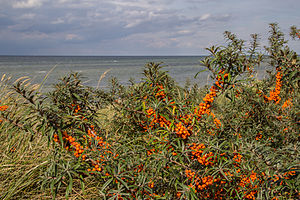
Havtornklit
Havtorn
Havtornklit er betegnelsen for kystklitter med Almindelig Havtorn, men der kan også være andre buske som hyld og gråris. Hvor sandet er særligt kalkrigt kan krattene blive store og sammenhængende, og nå en højde på 1-2 meter.